Tiradito

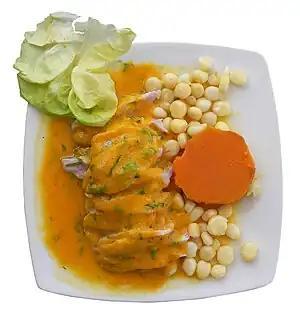
Tiradito of Lima

Tiradito is a Peruvian dish of raw fish, cut in the shape of sashimi, and of aspect similar to crudo, and carpaccio, in a spicy sauce. It reflects the influence of Japanese immigrants on Peruvian cuisine. Tiradito differs from ceviche in two ways: tiradito is sliced, while ceviche is cubed; and tiradito is sauced immediately before service, hence raw, while ceviche is marinated beforehand, hence "cooked". Some authors also state that tiradito does not contain onions, but this is not universal.